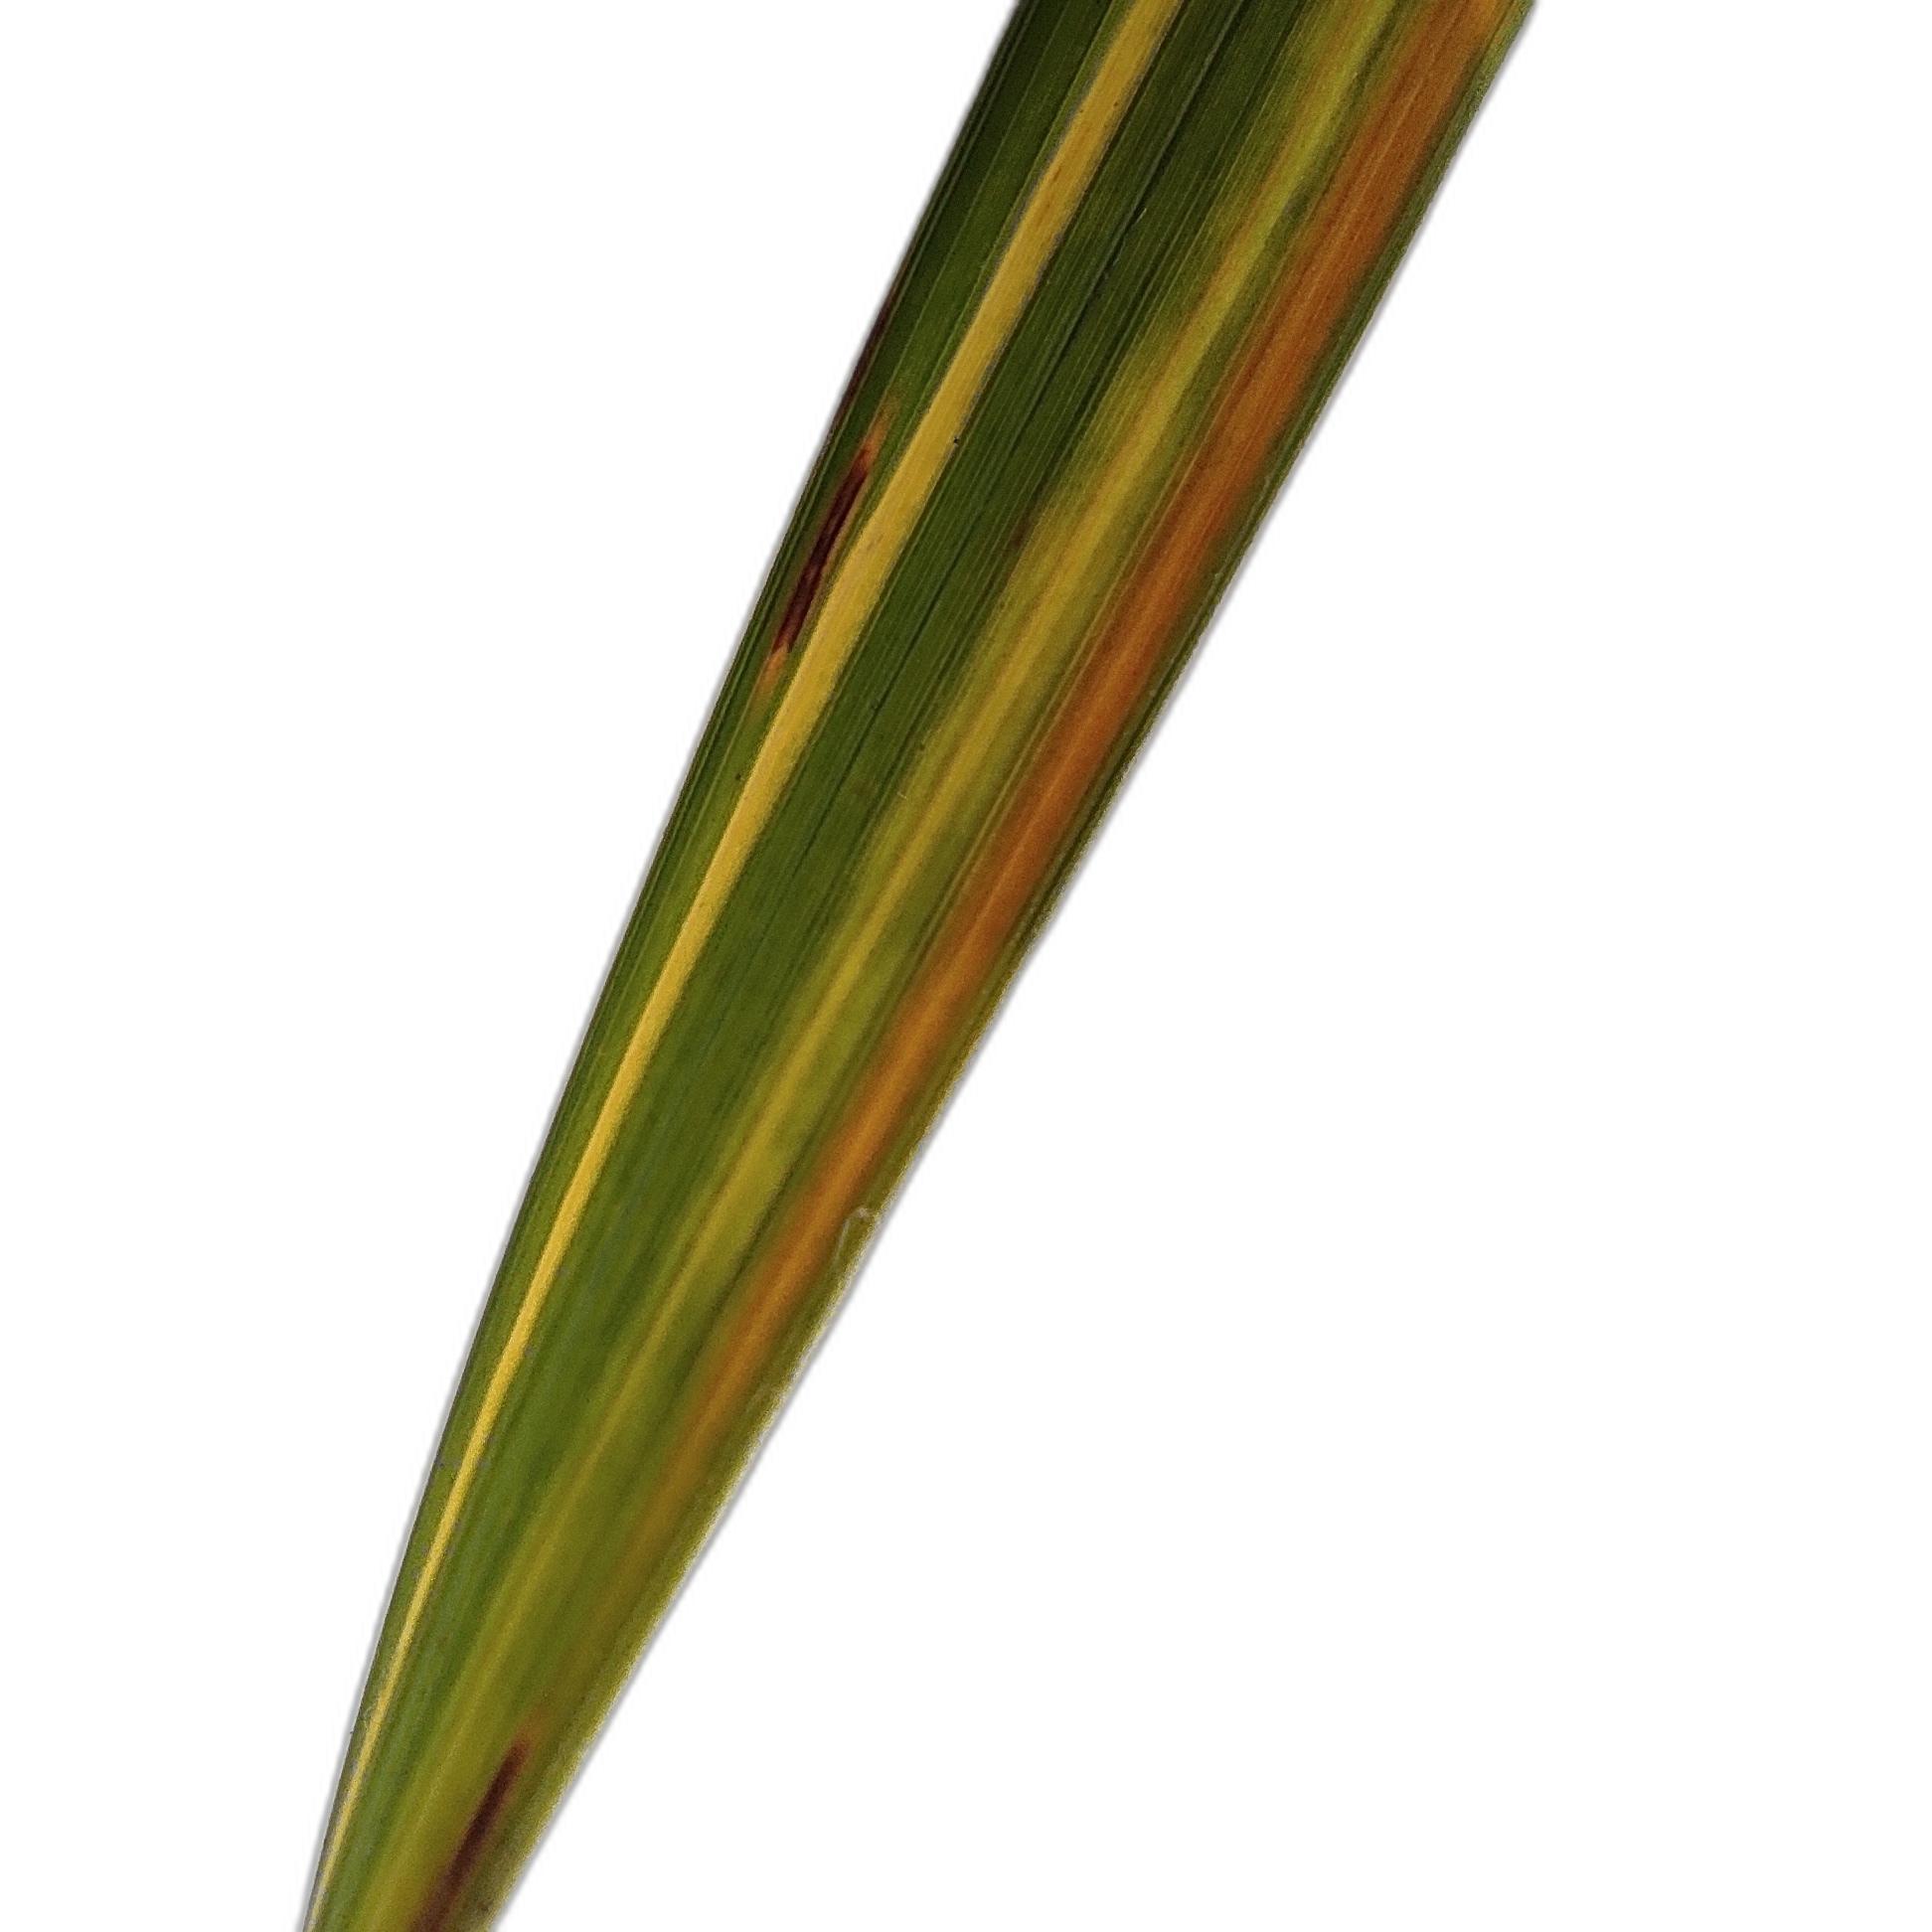
Label: Rice Stripes